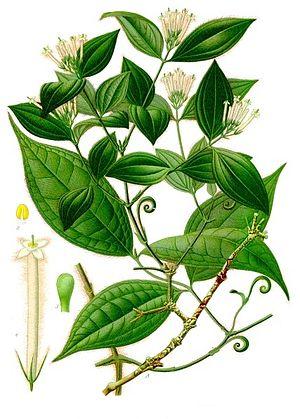
Les flèches empoisonnées sont utilisées pour la chasse par les populations de chasseurs-cueilleurs du monde entier et sont encore en usage en Amérique du Sud, en Afrique et en Asie.
Strychnos toxifera est une espèce de plantes grimpantes de type liane de la famille des Loganiaceae. Elle pousse dans les forêts tropicales et subtropicales humides.
L’histoire des poisons s'étend de 4500 av. J.-C. à nos jours. Les poisons ont été utilisés à de nombreuses fins, au fil de l’histoire humaine, plus communément comme arme, antidote au venin et médicament. Le poison a été à l’origine de beaucoup de progrès dans différentes branches de la médecine, comme la toxicologie, parmi d’autres sciences.
Strychnos est un genre de plantes dicotylédones de la famille des Loganiaceae, à répartition pantropicale, qui regroupe environ 170 espèces acceptées.
Le curare est un poison dont les Indiens de l'Amazonie imprègnent les pointes de leurs flèches pour la chasse, et qui entraîne la mort par asphyxie.
Le curare est une substance extraite de certaines lianes d'Amazonie, notamment Chondodendron tomentosum et Strychnos toxifera. Utilisés depuis des siècles par les amérindiens et découverts par l'occident à la fin du XVIᵉ siècle, les curares sont aujourd'hui fréquemment utilisés dans les services de chirurgie ou de réanimation.